Heinrich Blum

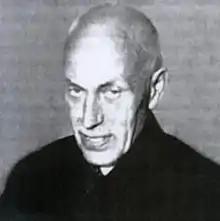
Heinrich Blum Portrait

Heinrich Blum (name sometimes written in Czechized form "Jindřich Blum"; 16 January 1884, in Soběšice, today part of Brno – 1942) was a Czech architect.